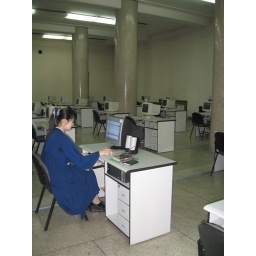
A women using the Korean intranet in Grand People's Study House. Dell computer running under Windows XP